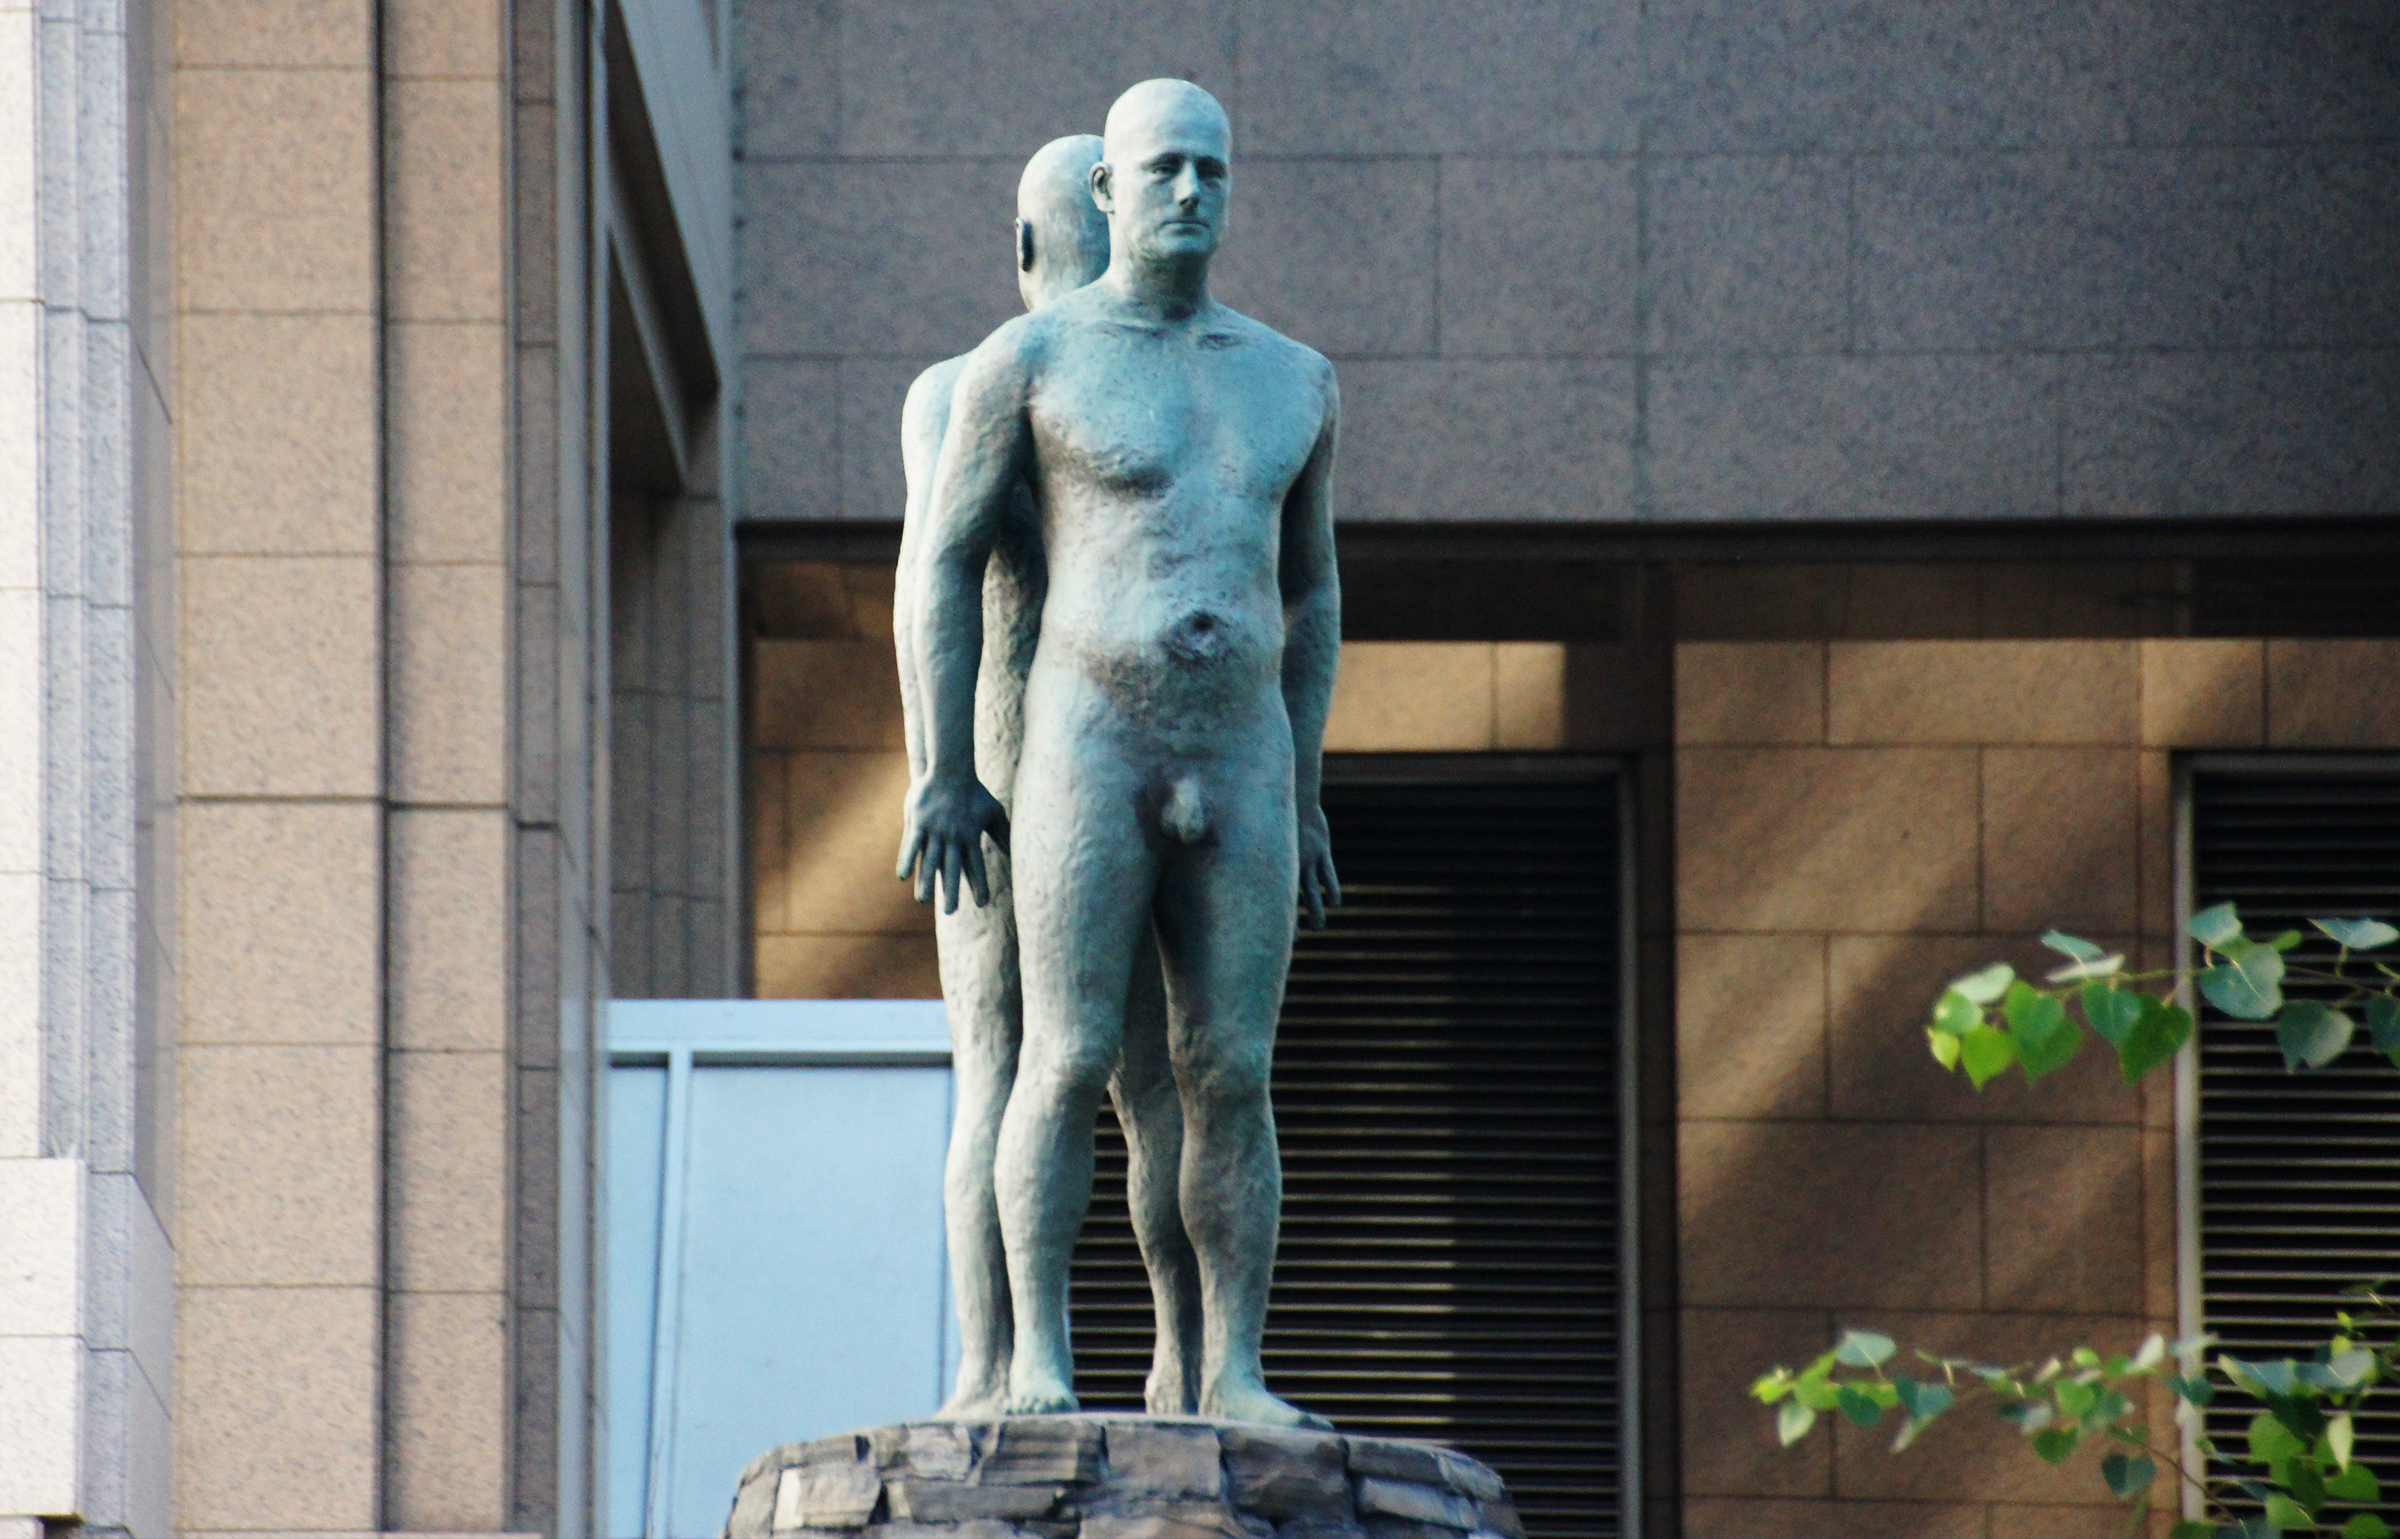
monument, statue, sculpture, art, statues, bronze, sonyalpha, calgary, publicartworks, bankershallcalgary